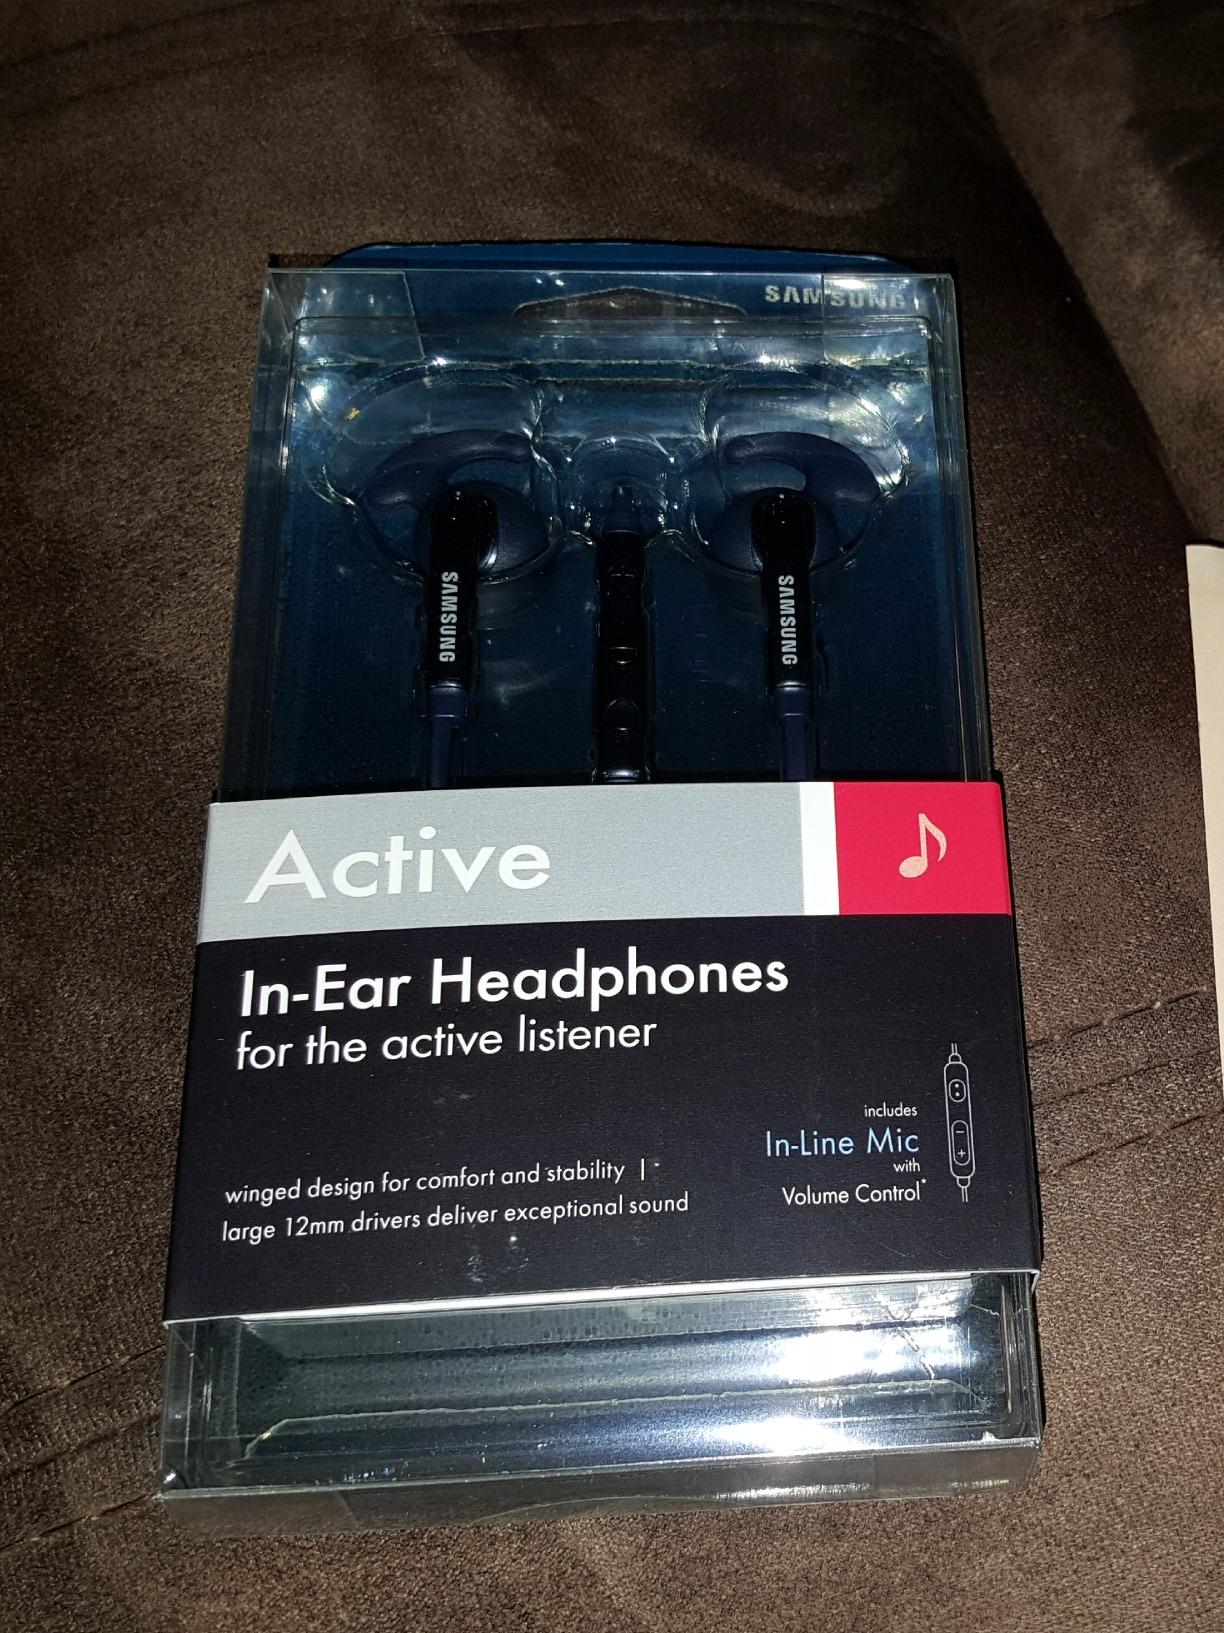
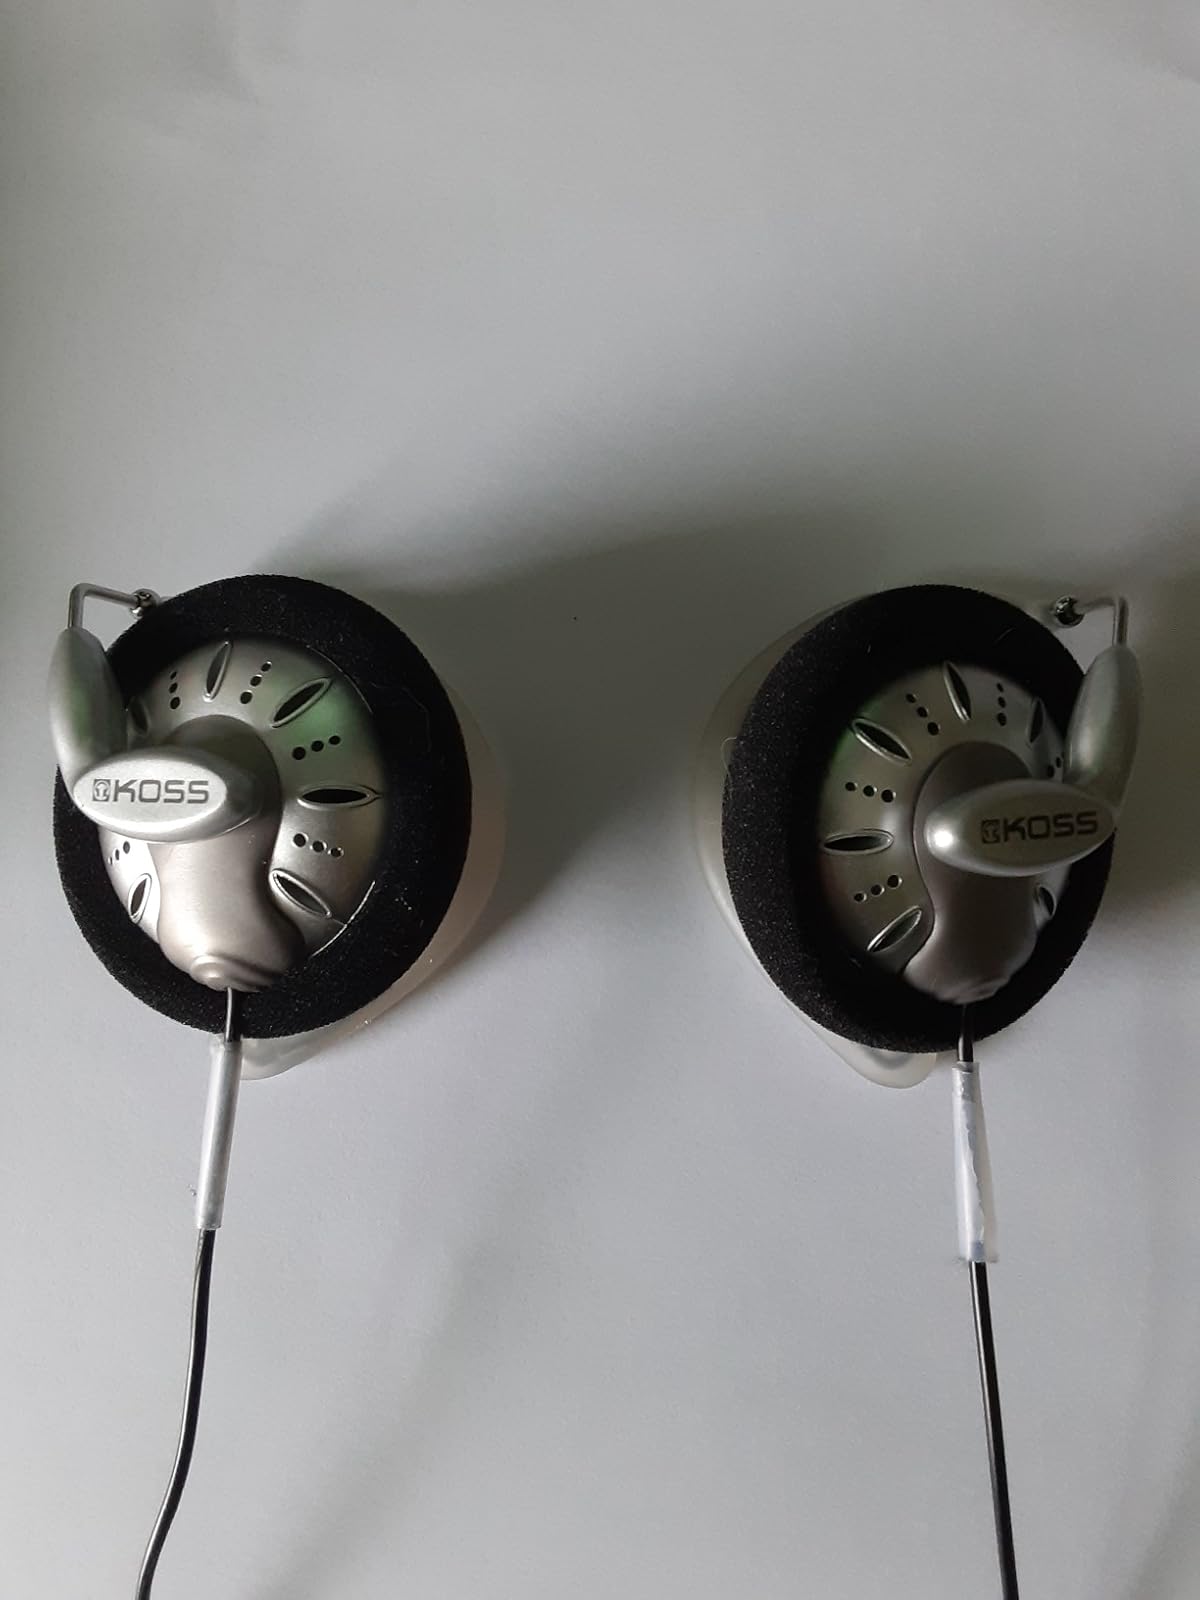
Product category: headphones
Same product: no